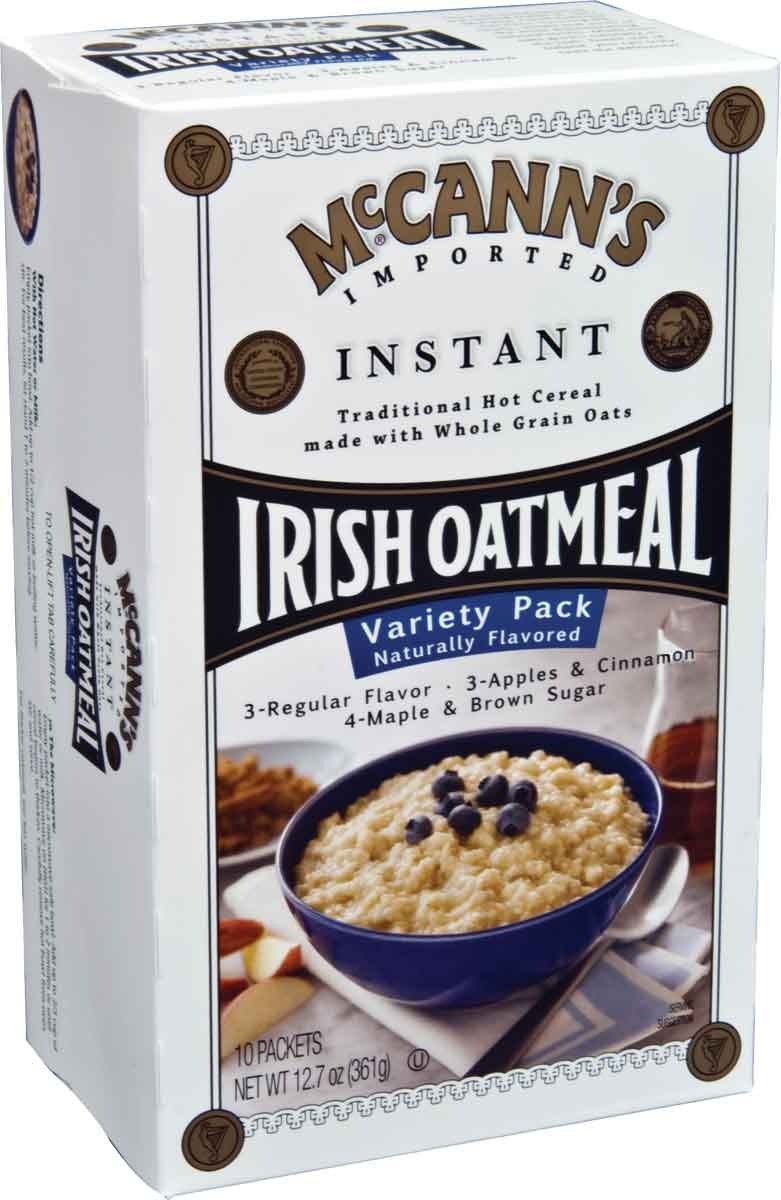
Item Name: McCann's Instant Variety Pack Irish Oatmeal, 12.7 Ounce (Pack of 12)
Bullet Point 1: Kosher certified
Bullet Point 2: Product of Ireland
Bullet Point 3: McCann's Irish Oatmeal contains the finest oats in the world
Bullet Point 4: The temperate, humid climate of Ireland promotes the slow ripening of the grain
Bullet Point 5: It enables the coats to draw the goodness from the soil and yield up nature's bounty
Value: 120.0
Unit: count

Price: 12.99